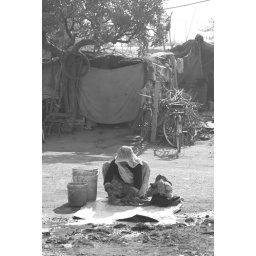
This women was sitting in the middle of the main road washing her clothes - only in India!